Henry Weinhard's

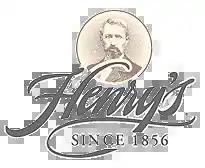

Blitz-Weinhard was a brand of beer first brewed in 1856 in Portland, Oregon. The brewery was owned by the brewer Henry Weinhard of the Weinhard family, who also made a line of soft drinks which survives to this day.